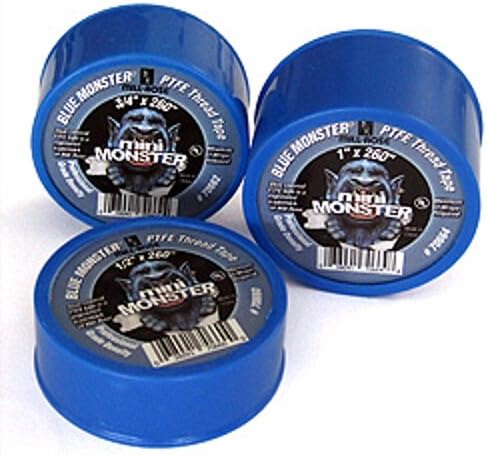
Millrose 70665 Monster Roll PTFE Thread Seal Tape, 1-Inch x 520-Inch, Blue
Category: Tools & Home Improvement
Product Description Mini-Monster PTFE Thread Seal Tape is a thicker, denser, general-purpose thread seal tape available in 260" and 520" rolls. Fewer wraps are necessary to affect a leak-proof seal and it applies easily. No waste and no re-taping make sealing joints a breeze. From the Manufacturer Mini-Monster PTFE Thread Seal Tape is a thicker, denser, general-purpose thread seal tape available in 260" and 520" rolls. Fewer wraps are necessary to affect a leak-proof seal and it applies easily. No waste and no re-taping make sealing joints a breeze.
Features: Has been used to seal fittings carrying water and oil at pressures up to 10,000 PSI | -450 Degree to +500 Degree (-268 Degree to +260 Degree) PTFE is completely stable up to +500o F or +260 Degree | Use 3/4" (19mm) wide tape for fittings up to 2" (51mm) in diameter | Use 1" (25mm) wide tape for fittings larger than 2" (51mm) in diameter | Do not use Mill-Rose Blue Monster Thread Sealing Tape on oxygen lines